Input device

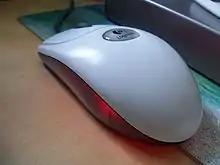
A computer mouse

A pointing device allows a user to input spatial data to a computer. It is commonly used as a simple and intuitive way to select items on a computer screen on a graphical user interface (GUI), either by moving a mouse pointer, or, in the case of a touch screen, by physically touching the item on screen. Common pointing devices include mice, touchpads, and touch screens.